Theo Stavropoulos

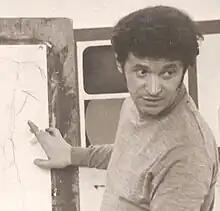
Theo Stavropoulos c. 1970

Born in Athens in June 1930, Stavropoulos lived in Greece during the Axis occupation, during which his parents became imprisoned. He entered art school when he was thirteen, was a member of the Greek Resistance, and studied art with the surrealist painter Giorgos Gounaropoulos.